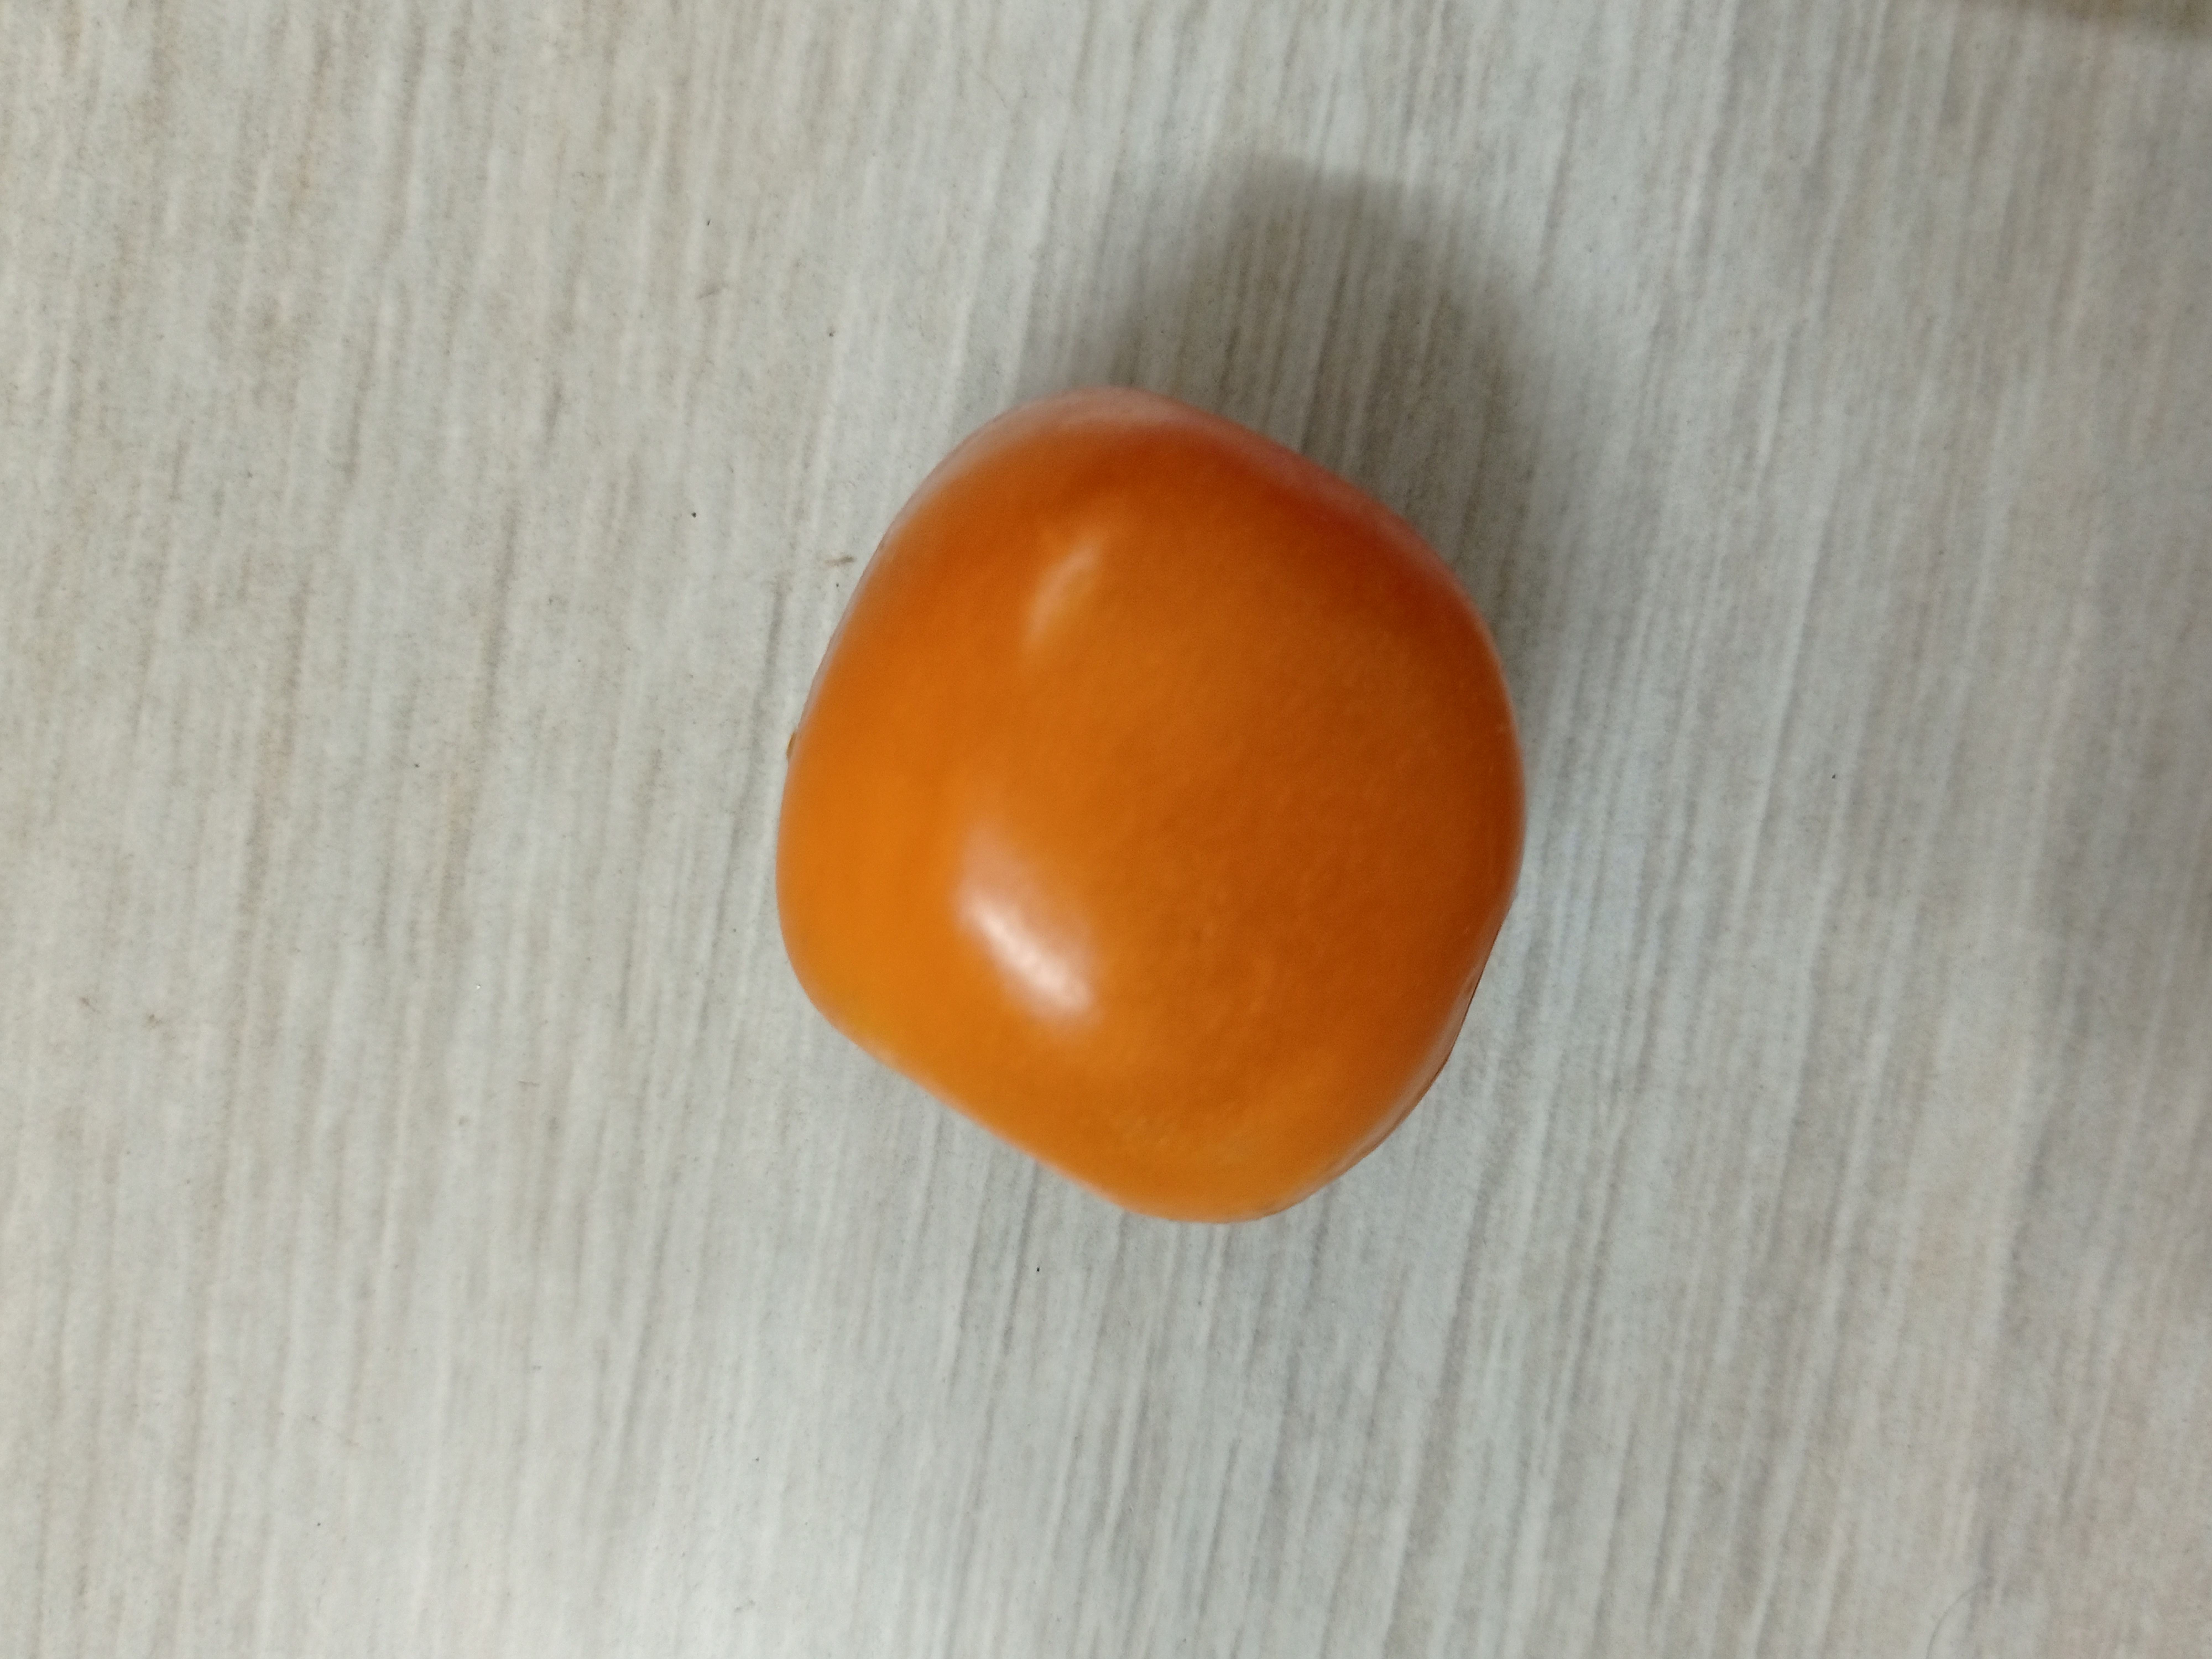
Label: Fresh